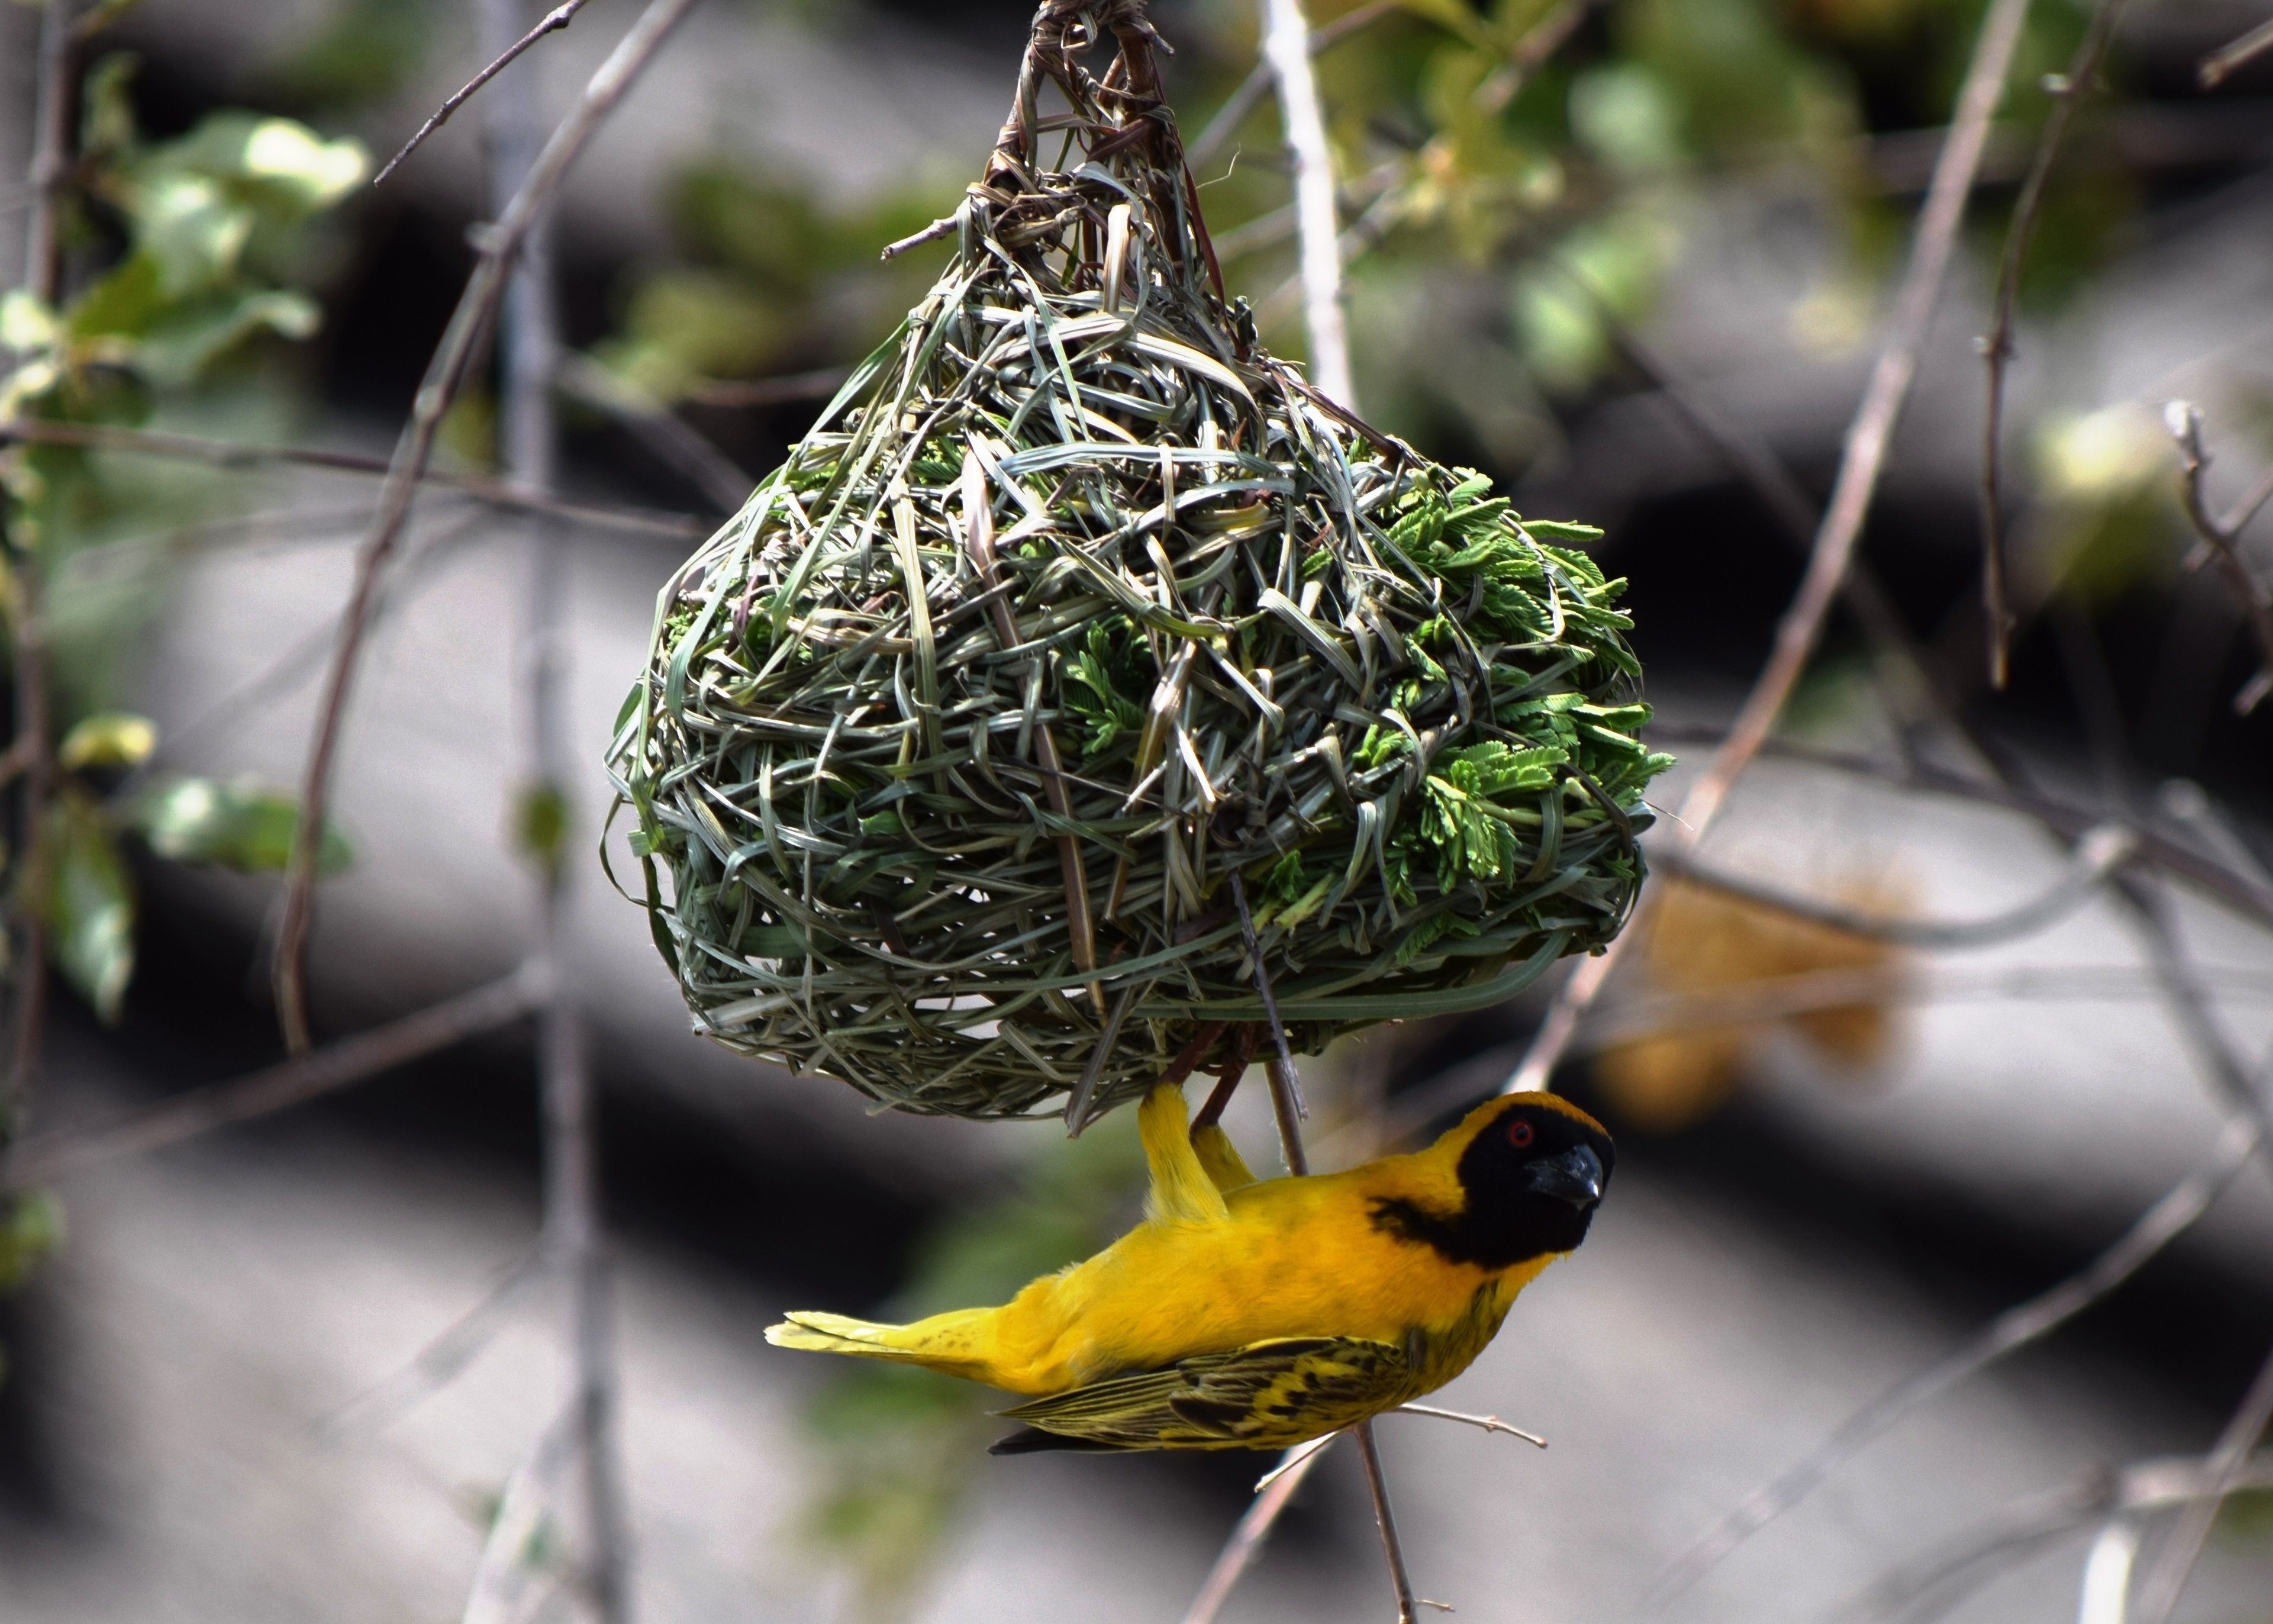
nature, branch, bird, leaf, flower, wildlife, green, yellow, flora, fauna, bird nest, nest, african, nest building, old world flycatcher, perching bird, social masked weaver